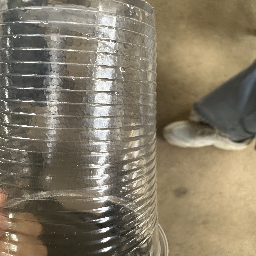
Material: Plastic